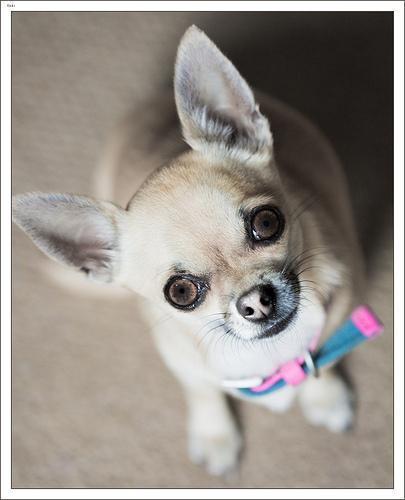
chihuahua